The Bachelorette (American TV series) season 3

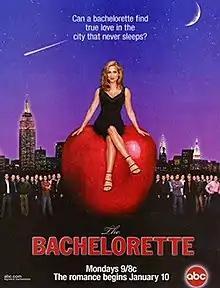
Promotional poster

The third season of "The Bachelorette", an ABC reality television series, premiered on January 10, 2005. This season featured 28-year-old Jennifer Schefft, a publicist from Mentor, Ohio.